Josip Tomašević (footballer, born 1994)

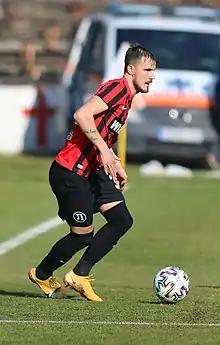
Tomašević playing for Lokomotiv Plovdiv in 2021

Josip Tomašević (born 4 March 1994) is a Croatian professional footballer who plays as a left-back for Uzbekistan Super League club Bukhara.